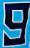
Number: 9